Fentons Creek

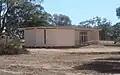
The church at Fentons Creek

Fentons Creek is a locality in the Shire of Loddon, Victoria, Australia . A creek with the same name runs along the edge of the locality. At the 2021 census, Fentons Creek had a population of 27.